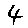
Label: 4